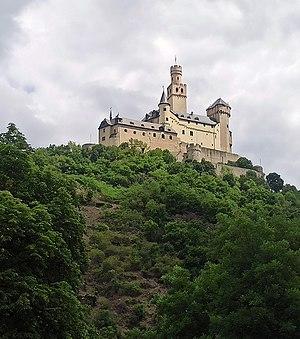
Marksburg Juillet 2020
Braubach est une ville en Rhénanie-Palatinat, dans l'arrondissement de Rhin-Lahn. Elle fait partie de la communauté des communes Loreley, dont elle est la plus grande agglomération avec plus de 3 000 habitants. La ville se trouve dans la vallée du Haut-Rhin moyen, qui est la section inscrite au patrimoine mondial de l'UNESCO. Braubach est connu du fait du Marksburg, qui est le seul château fort jamais détruit depuis sa construction au Moyen Âge, parmi les nombreux châteaux fort de la vallée du Rhin moyen.
"Le Rheinsteig est un sentier de randonnée en Allemagne allant de Bonn à Wiesbaden sur les hauteurs de la rive droite du Rhin. D'une longueur de 320 kilomètres, il longe la vallée ""romantique"" du Rhin avec la Loreley et les fameux châteaux forts, comme Lahneck, Marksburg, Liebenstein etc.